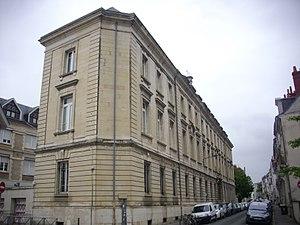
Lycée Balzac, angle des rues Pinaigirer et Origet, à Tours (Indre-et-Loire, France)
Le quartier Grammont, parfois appelé Grammont-Prébendes, voire Prébendes d'Oé ou encore Blaise-Pascal-Grammont, est une subdivision de la ville française de Tours. Situé dans la partie centrale de la commune, il est frontalier avec le quartier du Vieux-Tours au nord et le Sanitas à l'est. Il doit son nom à l'avenue de Grammont et au jardin des Prébendes d'Oé.